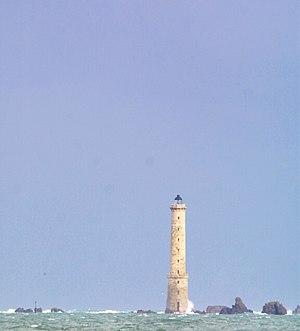
Construit par l’ingénieur Léonce Reynaud en 1840 sur les récifs des Épées de Tréguier, à la pointe du sillon de Talbert, le phare des Héaux de Bréhat signale l’extrémité ouest de la baie de Saint-Brieuc et balise l’entrée du chenal du Trieux vers l’île de Bréhat, dans les Côtes-d'Armor.